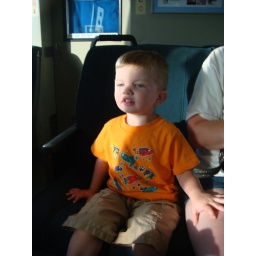
boy in afternoon light on bart train